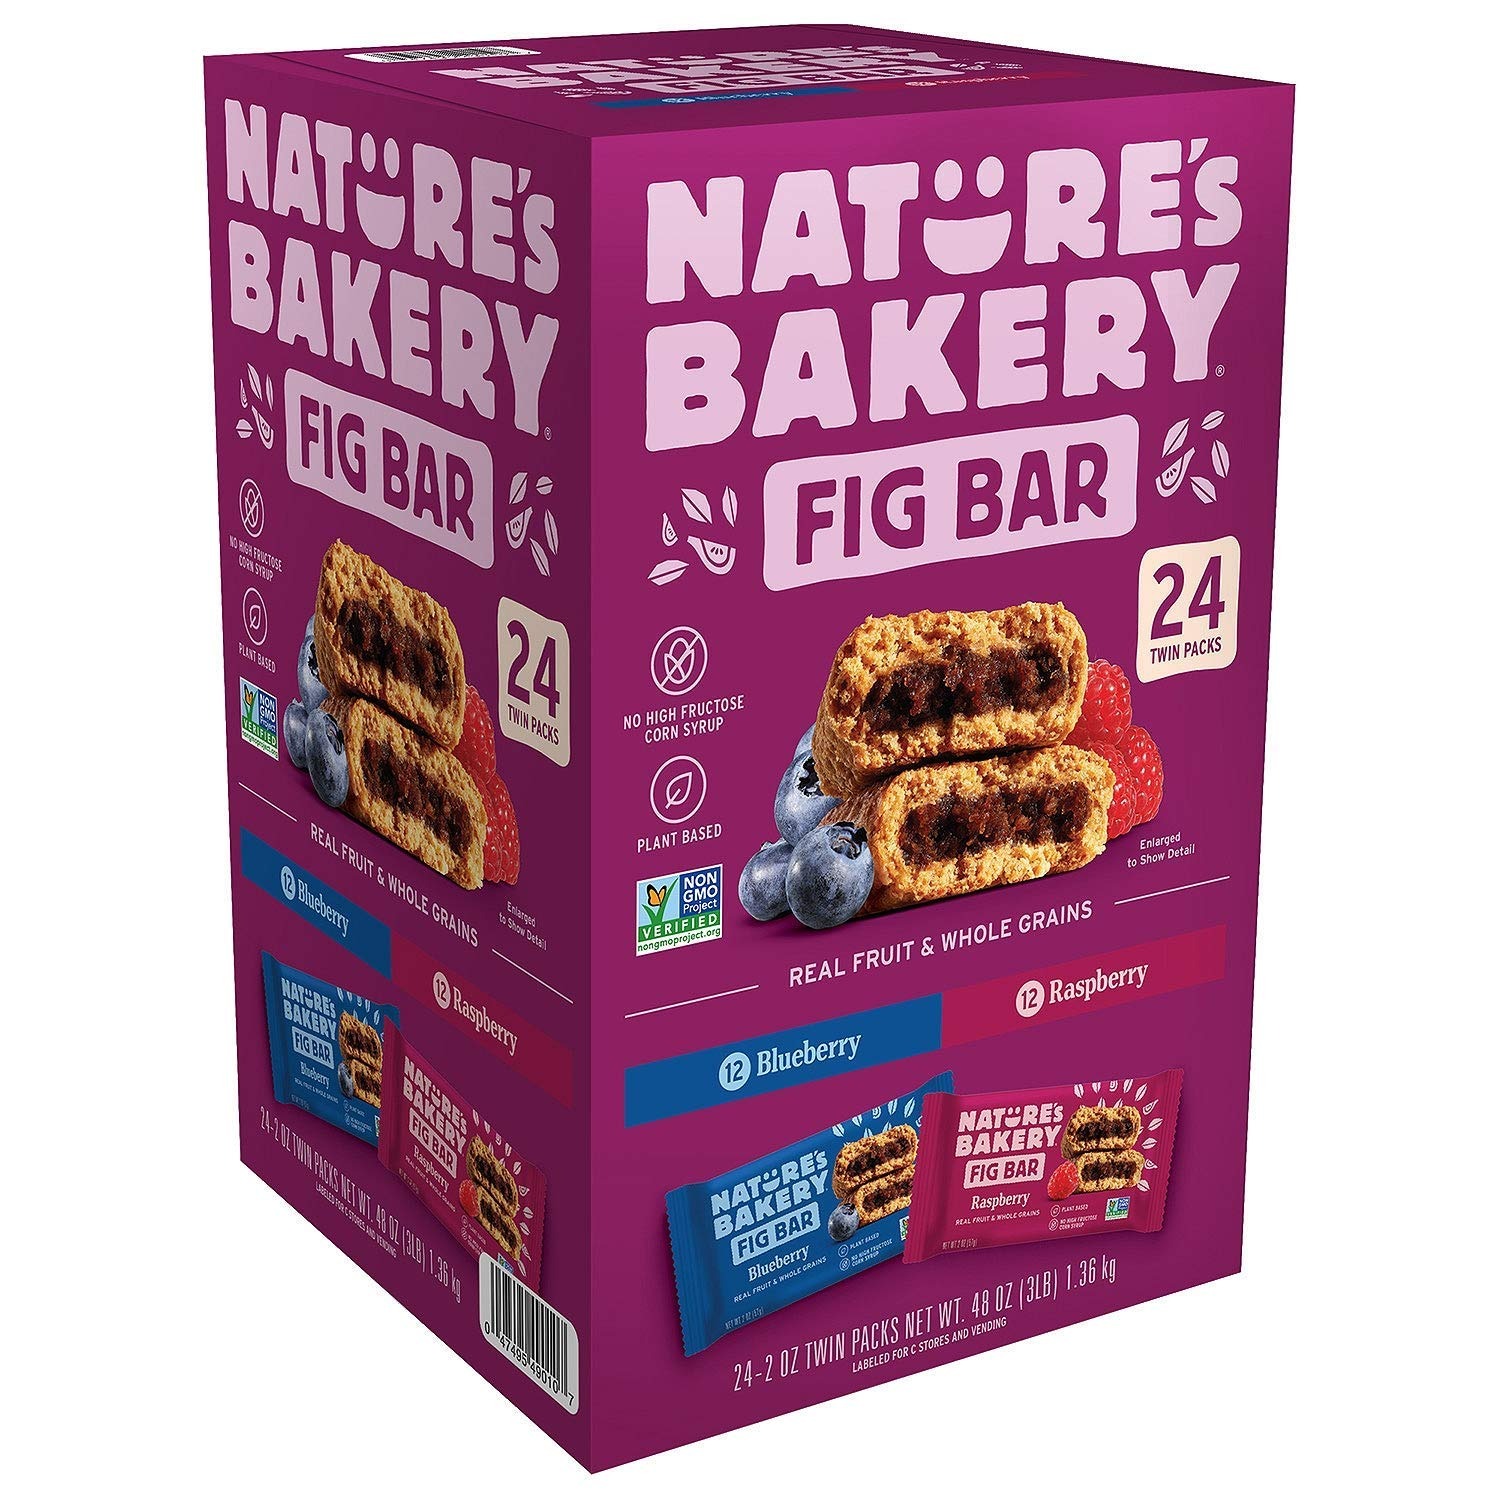
Item Name: Nature's Bakery Stone Ground Whole Wheat Fig Bar 24 Twin Packs 24 - 2oz
Value: 48.0
Unit: Count

Price: 20.305